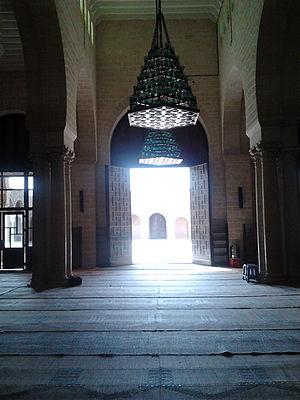
Le grand mosquée de Mahdia (mosquée Fatimide)